Forest Glen Annex

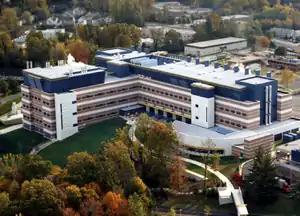
Daniel K. Inouye Building

The Forest Glen Annex is a U.S. Army installation in the Forest Glen Park neighborhood of Silver Spring, Maryland, United States. It is situated between Brookville Road and Linden Lane. Since 1999, the Annex has been the site of the Walter Reed Army Institute of Research (WRAIR) and the Naval Medical Research Center (NMRC), along with smaller units.